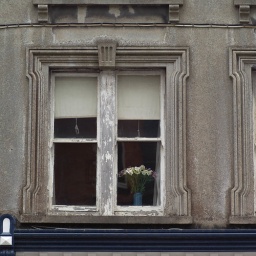
Ireland - flowers in window